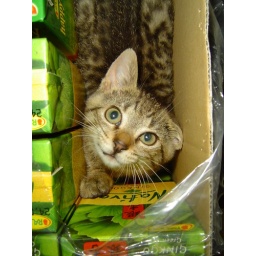
cat in a box 2